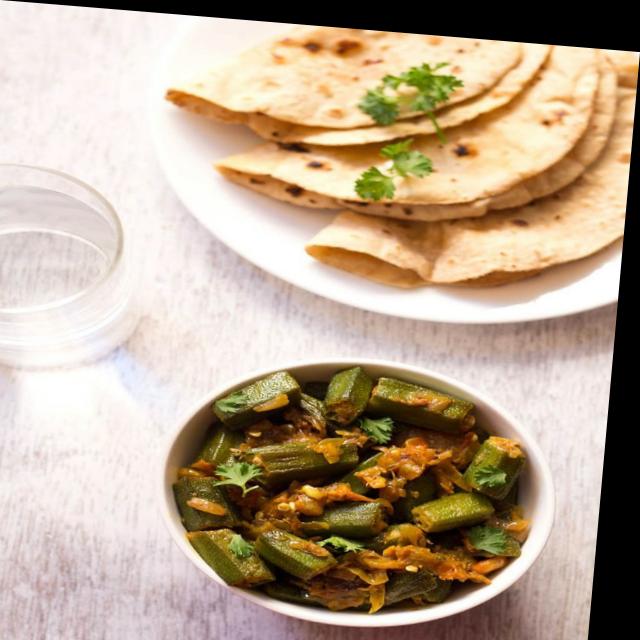
Dish: bhindi_masala